Rosina Buckman

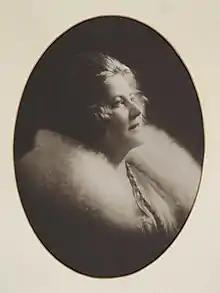
Buckman in the 1920s

Rosina Buckman (16 March 1881 – 31 December 1948) was a New Zealand soprano who became a prima donna during World War I and later a professor of singing at the Royal Academy of Music. She was born in Blenheim, grew up mostly in the North Island and went to England when still a teenager to get a formal singing education from Charles Swinnerton Heap. After Heap's death, she moved to the Birmingham School of Music. Graduating in 1903, she could immediately sustain herself from singing engagements but fell ill and returned to New Zealand the following year. She advanced her career in the country of her birth and had her operatic debut in 1905. Also performing in Australia, she worked for the dominant soprano, Nellie Melba. Encouraged by Melba to apply her talent in England, Buckman moved in 1912. From 1914, she performed alongside Melba, who called her New Zealand's "Queen of Song". Her breakthrough came after she joined the Beecham Opera Company in 1915. She had a broad repertoire but is most noted for her lead performances in "Madama Butterfly" and "Tristan und Isolde". She toured widely and in 1922, Buckman, her tenor-husband Maurice d'Oisly, a pianist and a cellist embarked on a tour of New Zealand and Australia with 110 performances during a ten-month period. She continued performing into the 1920s, and recorded prolifically. From the 1930s, she concentrated on teaching.